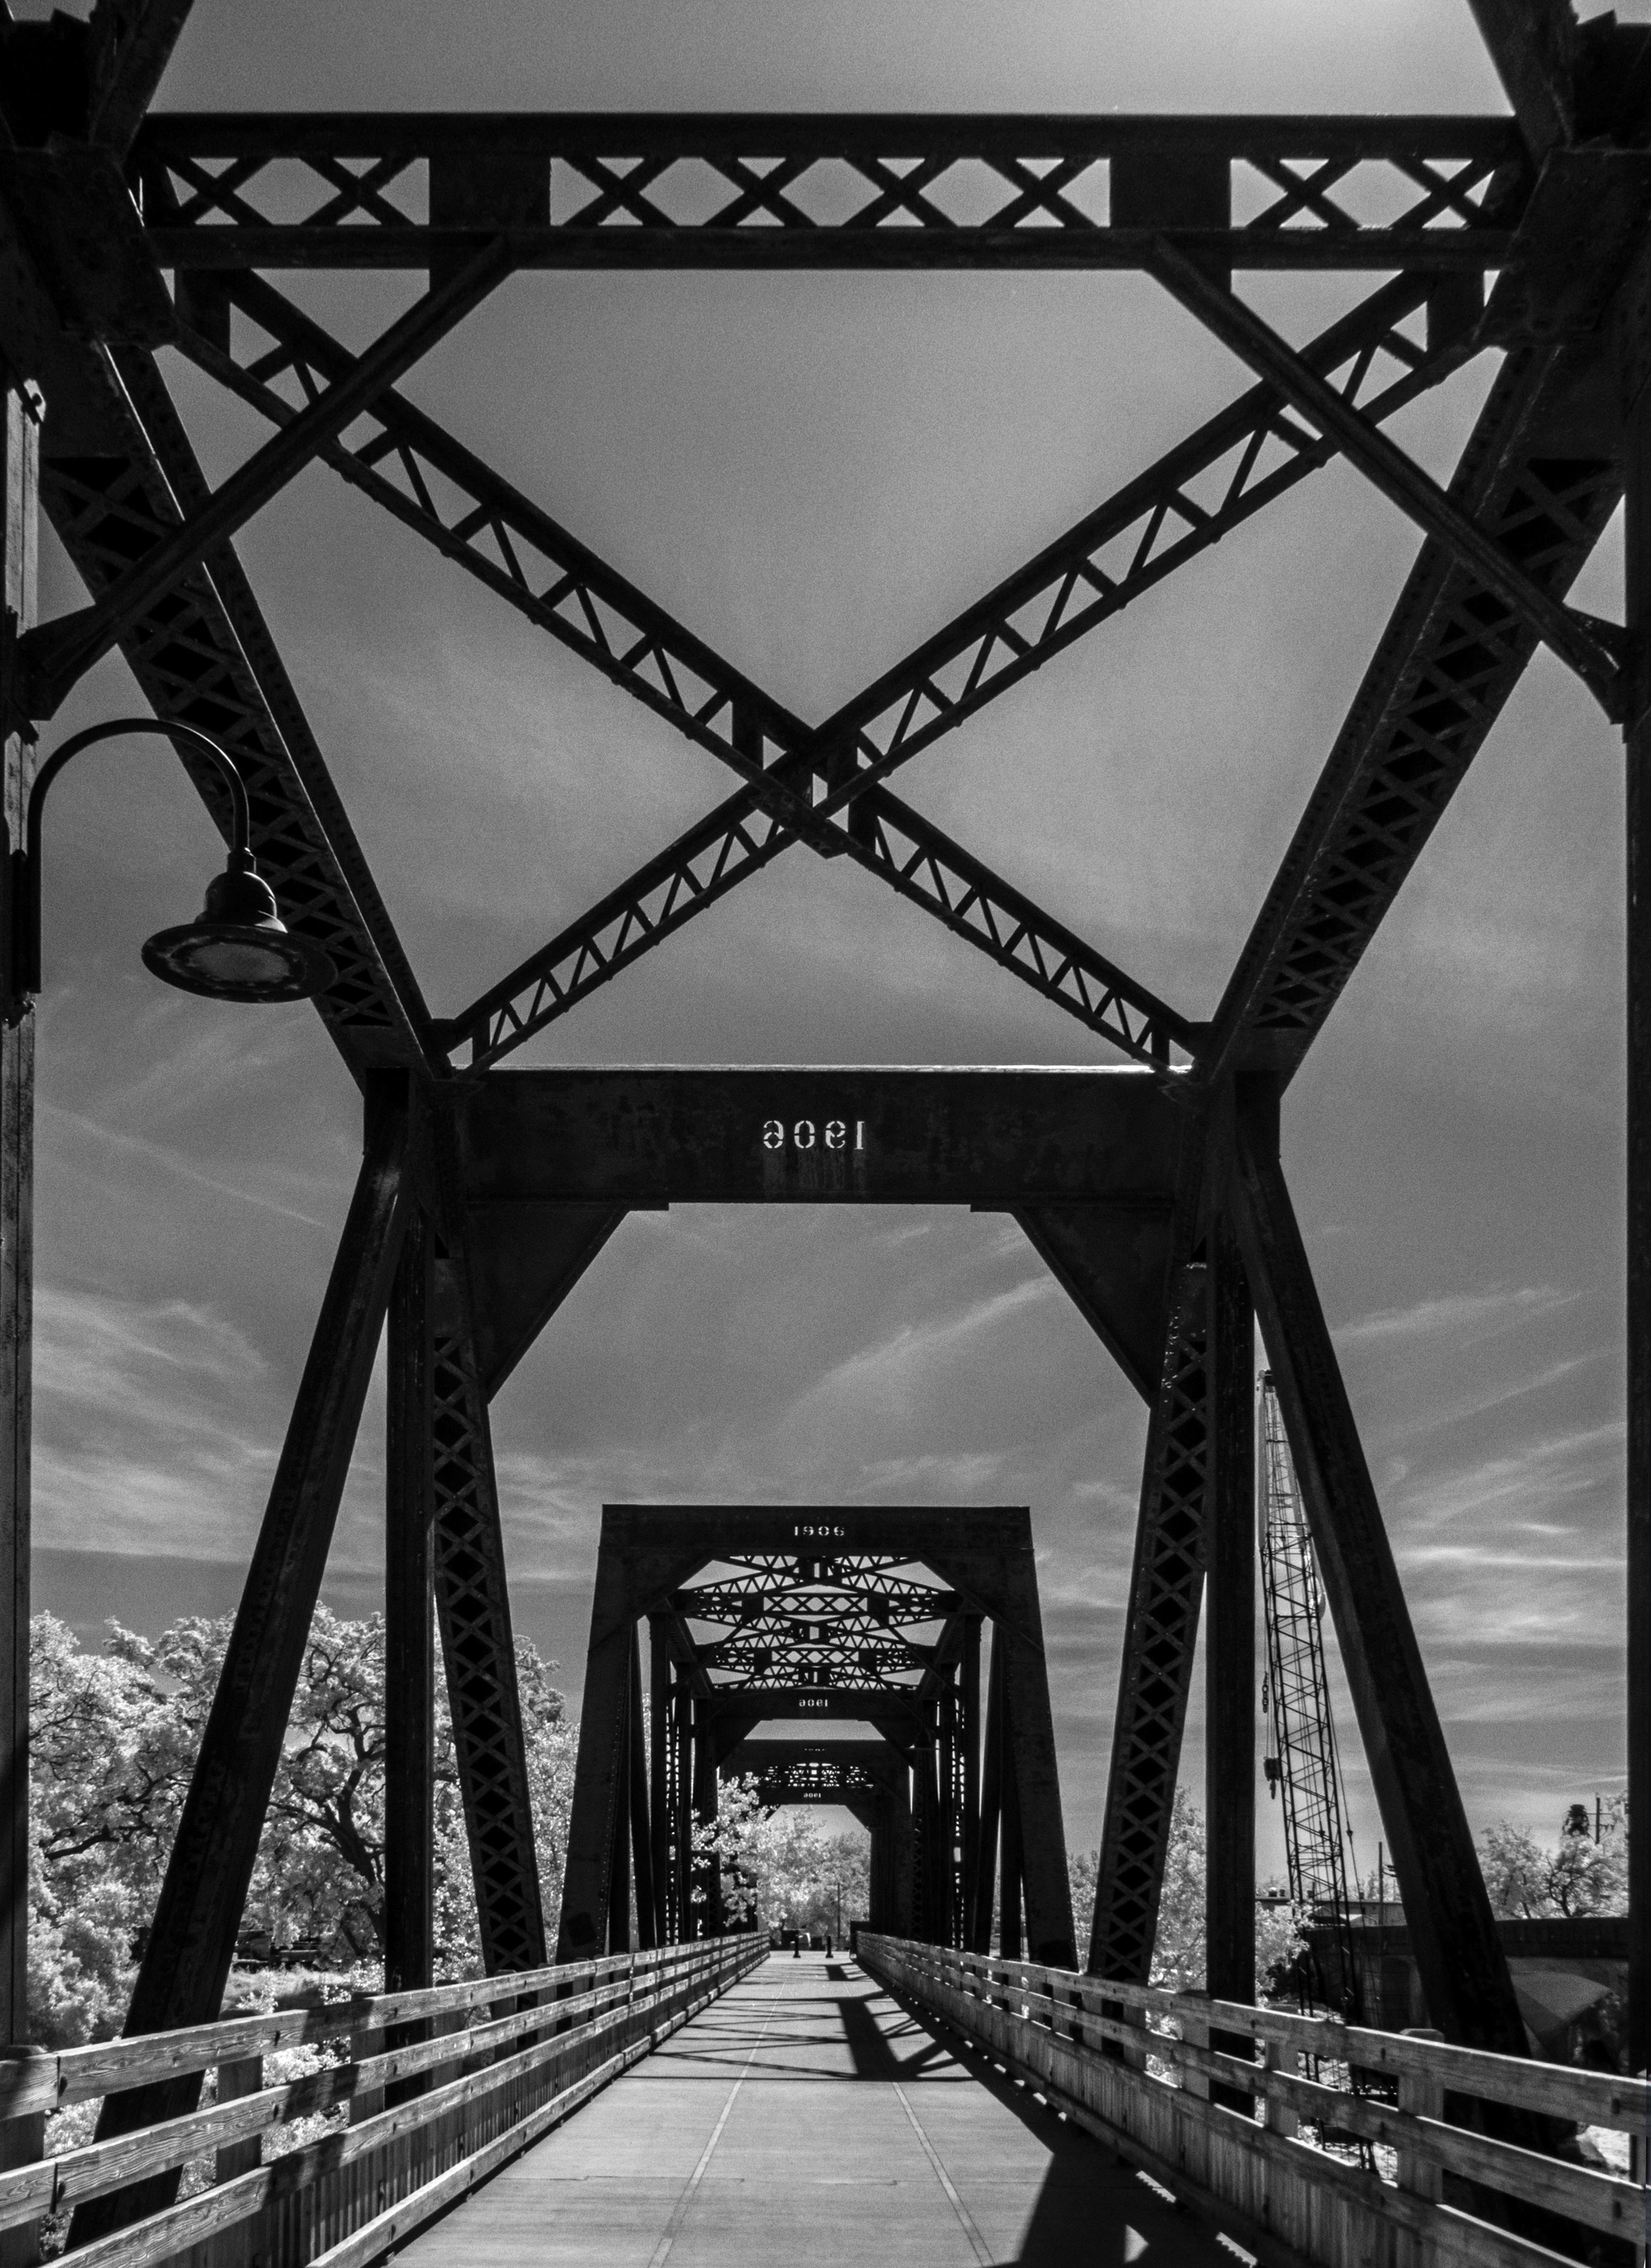
black and white, railroad, bridge, cityscape, arch, line, landmark, black, monochrome, symmetry, trussbridge, winters, iron, shape, fe, simplicity, parkway, truss, girder, bikeway, putahcreek, structuralsteel, swaybrace, truss bridge, urban area, monochrome photography, nonbuilding structure